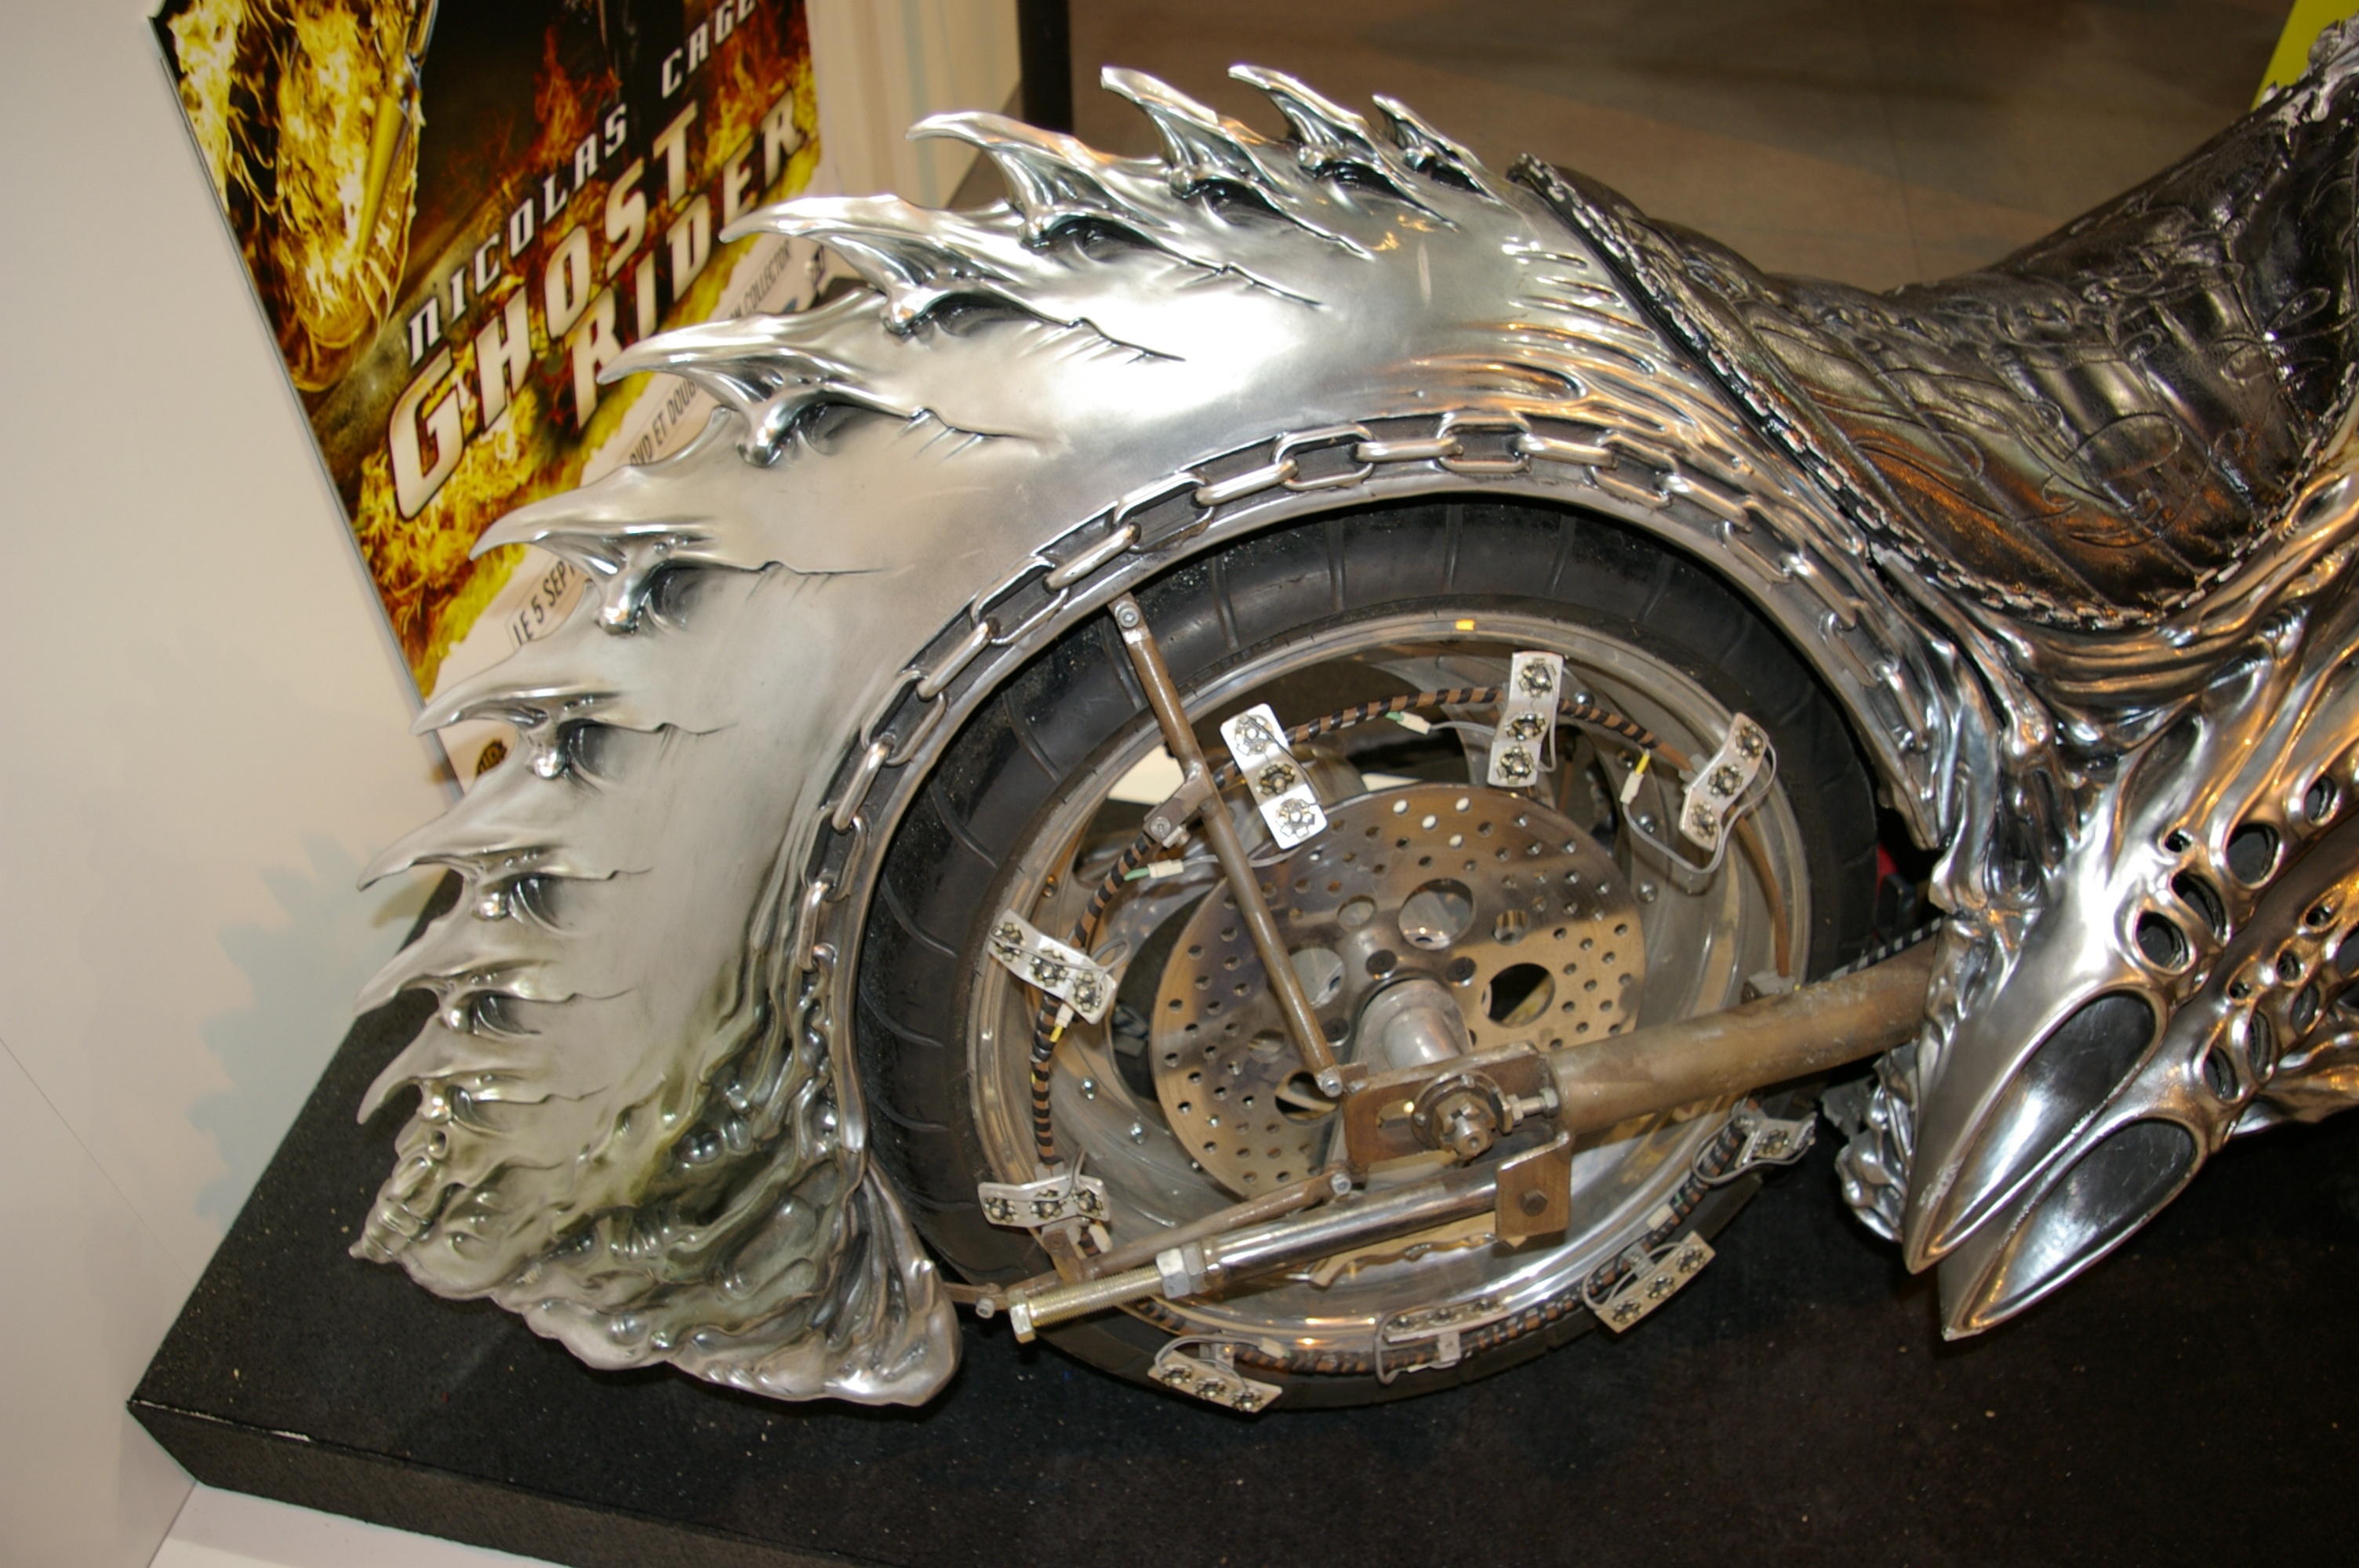
wheel, vehicle, motorcycle, drive, tire, bumper, close up, engine, chopper, rear wheel, ghost rider, aircraft engine